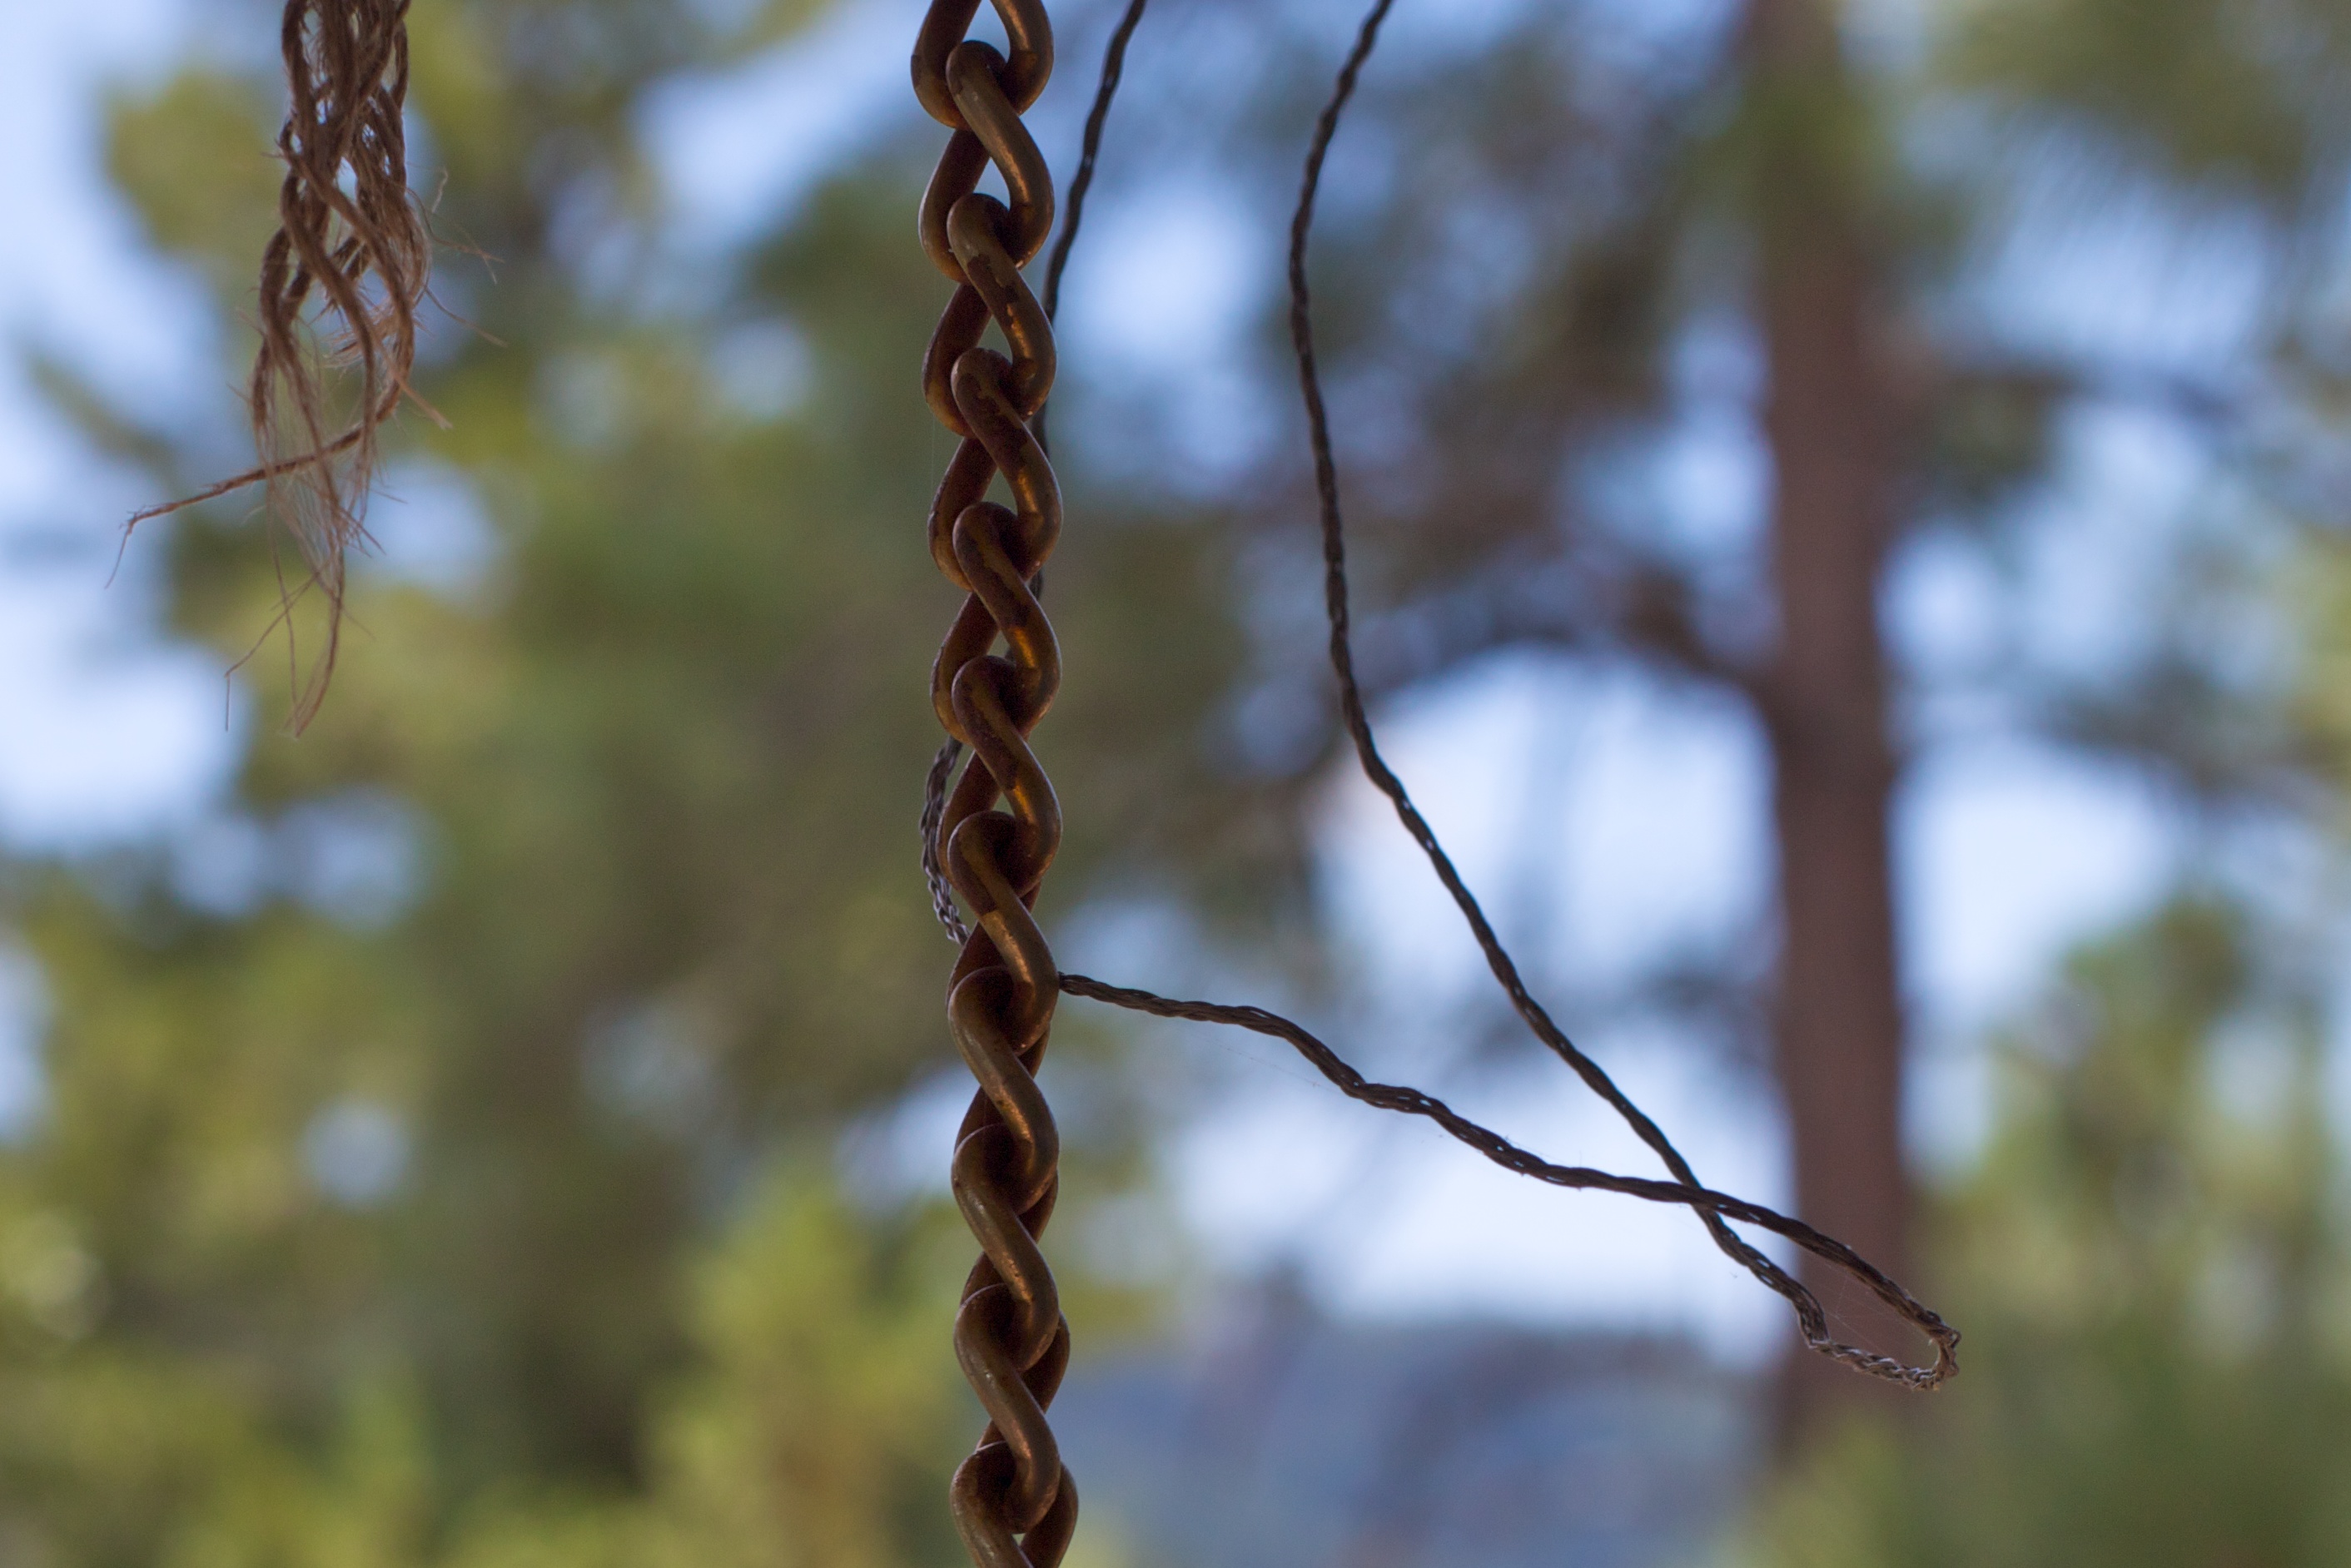
tree, nature, forest, grass, branch, blossom, plant, sunlight, leaf, flower, spring, green, birch, autumn, botany, flora, season, twig, close up, macro photography, plant stem, woody plant, thorns spines and prickles